Arthur Landsborough Thomson

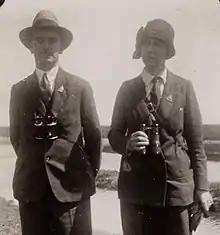
Dr and Mrs Thomson in Holland in 1930, photo by Alexander Wetmore

Sir Arthur Landsborough Thomson CB OBE FRSE PZS LLD (8 October 1890 – 9 June 1977) was a Scottish medical researcher, mainly remembered as an amateur ornithologist and ornithological author and acknowledged expert on bird migration.